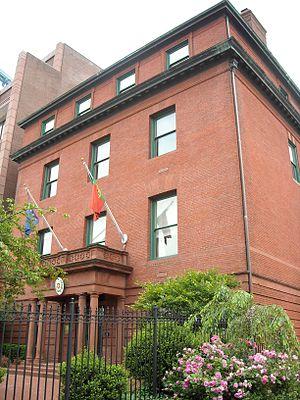
Voici les représentations diplomatiques du Portugal à l'étranger :